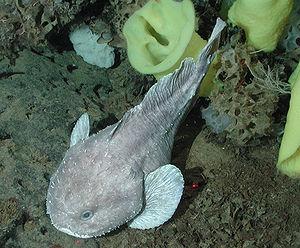
Les psychrolutidés forment une famille de poissons téléostéens.
Psychrolutes est un genre de poissons téléostéens abyssaux, de la famille des Psychrolutidae.
Le chabot blob est une espèce de poisson vivant dans les eaux profondes dans le Pacifique Nord. En raison de son milieu de vie très inaccessible, il est rarement vu par les hommes. Il mesure tout au plus 70 cm de long.